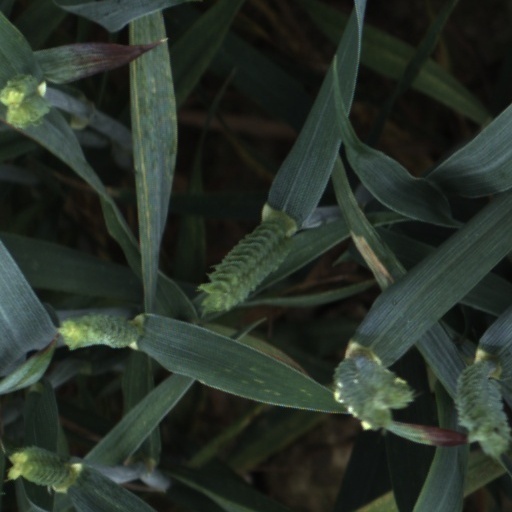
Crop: wheat